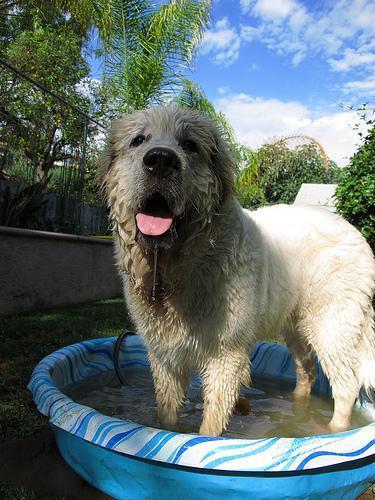
great pyrenees